Andersonia, California

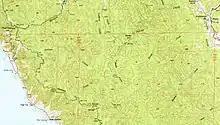
Map showing Bear Harbor, Moody, and Andersonia

A small wharf was completed at Bear Harbor in 1884 for loading of forest products from the Lost Coast. In 1893 construction commenced on the Bear Harbor and Eel River Railroad over the coastal ridge to connect Bear Harbor to South Fork Eel River tributary Indian Creek. The inland railway terminus was called Moody after Lew Moody constructed a hotel and saloon nearby.